Eastern Michigan University

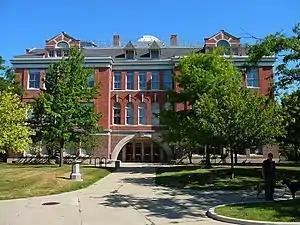
Sherzer Hall

The "Eastern Echo", EMU's independent student newspaper, is published three times a week during the fall and winter semesters and once a week during the spring semester, as well as publishing content online. The paper won eight awards in the 2005 Division 1 Michigan Collegiate Press Association contest, including second place in the general excellence category. The newspaper, which is funded through advertising revenue and university funds, is not under the editorial control of the university.